Pietro Ottoboni (cardinal)

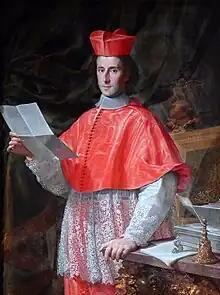
Portrait by Francesco Trevisani

Pietro Ottoboni (2 July 1667 – 28 February 1740) was an Italian cardinal and grandnephew of Pope Alexander VIII, who was also born Pietro Ottoboni. He is remembered especially as a great patron of music and art. Ottoboni was the last person to hold the curial office of cardinal-nephew, which was abolished by Alexander's successor, Pope Innocent XII, in 1692. Ottoboni '"loved pomp, prodigality, and sensual pleasure, but was in the same time kind, ready to serve, and charitable."